Rowland Hill (MP)

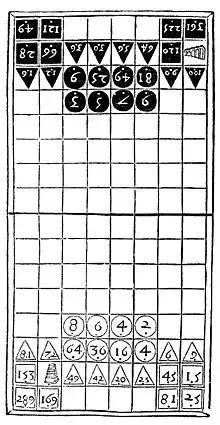
Hill was the publisher of a number of esoteric books, including one on Rithmomachia, or the Philosopher's Game.

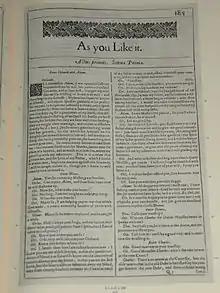
Sir Rowland Hill is speculated as being the inspiration for Rowland de Bois in William Shakespeare’s play "As You Like It".

Hill was responsible for publishing of 26 other books between 1559 and 1562. These were on diverse and esoteric topics ranging from Rithmomachia to statecraft to theology to the New World and medicen, including: